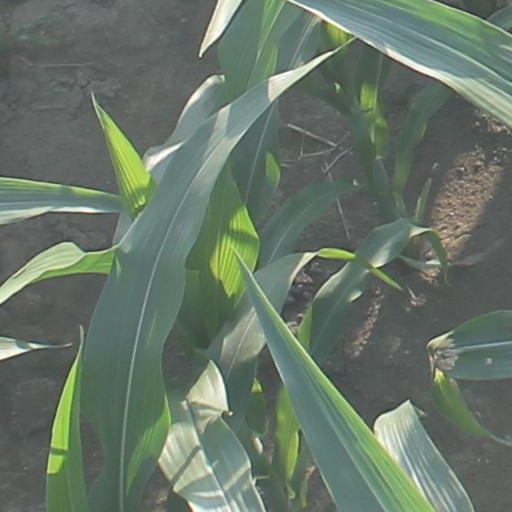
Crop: maize; corn